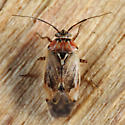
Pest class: lygus_bug